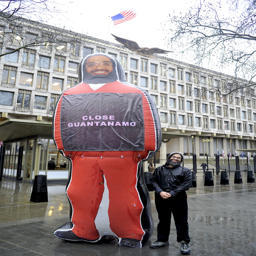
a historic moment : man photographed outside the embassy with the inflatable figure of himself that was at the heart .